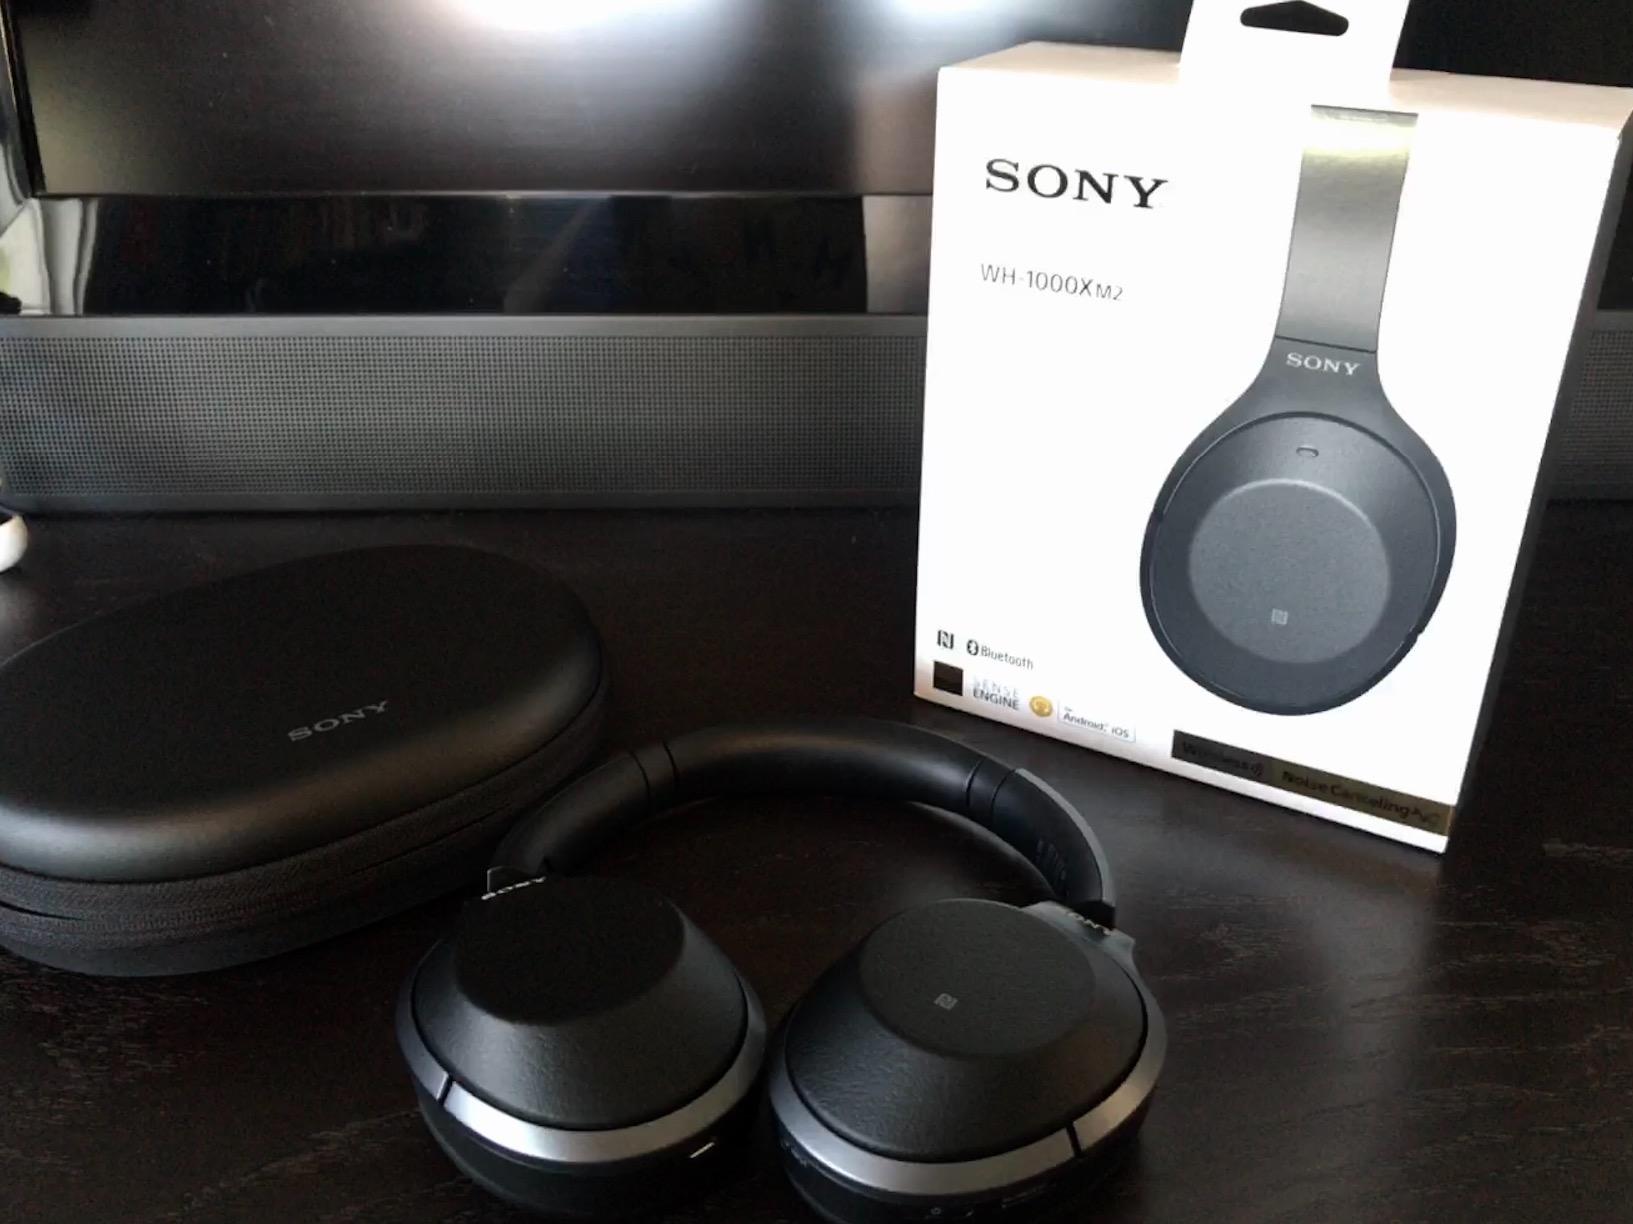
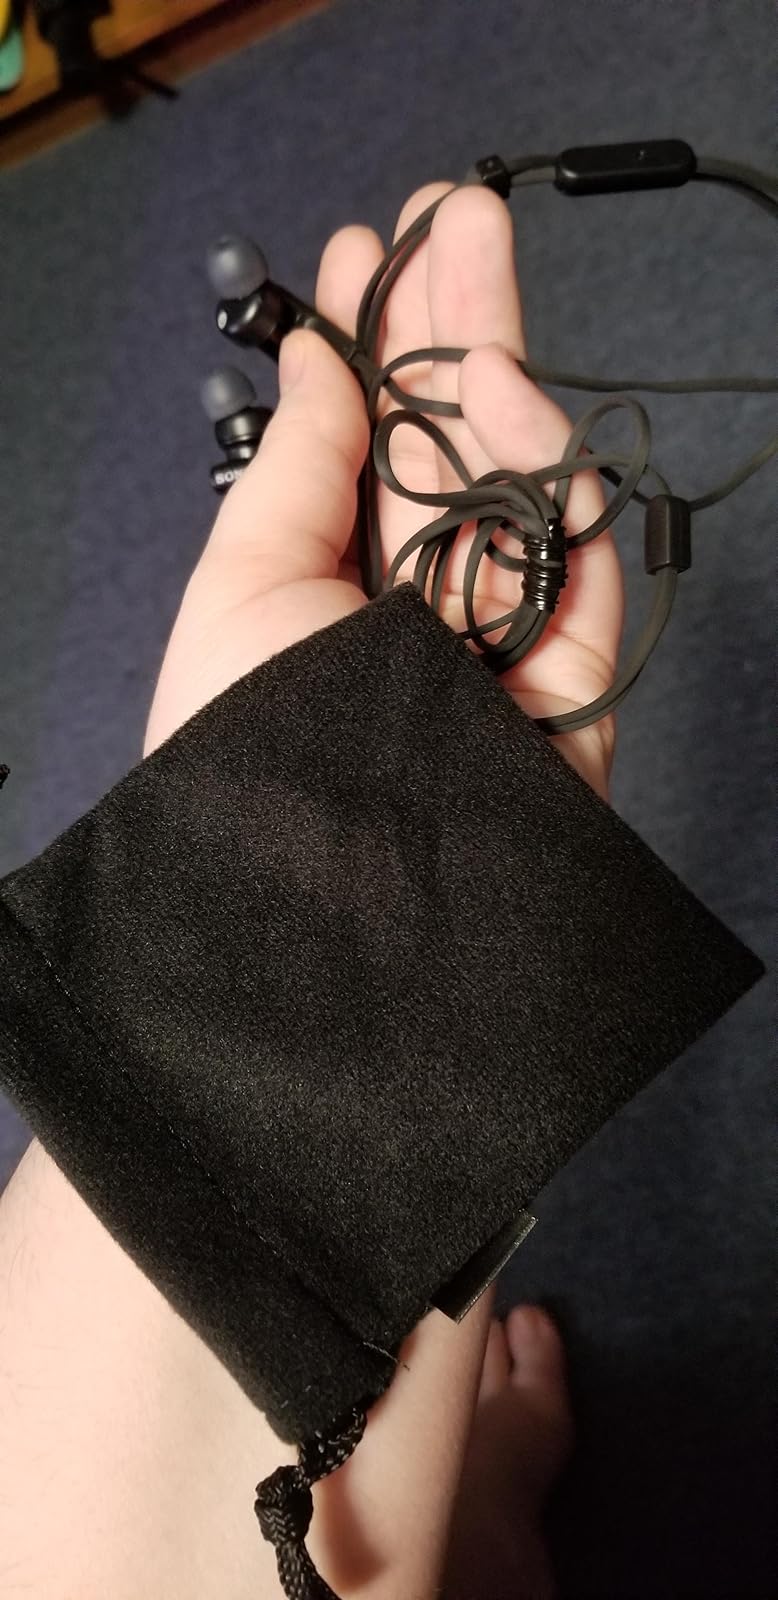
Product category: headphones
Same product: no